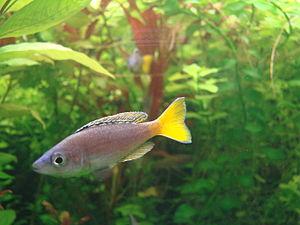
Cyprichromis est un genre de poissons de la famille des Cichlidae. Toutes ses espèces sont endémiques du lac Tanganyika.